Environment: real
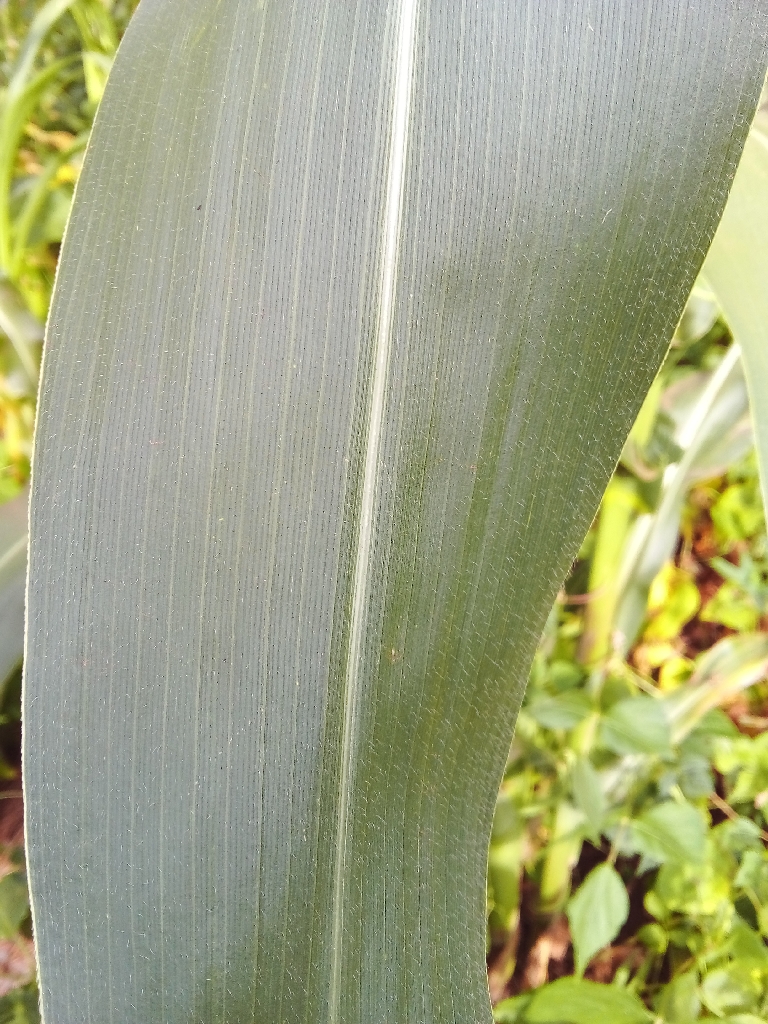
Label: healthy